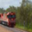
Label: train